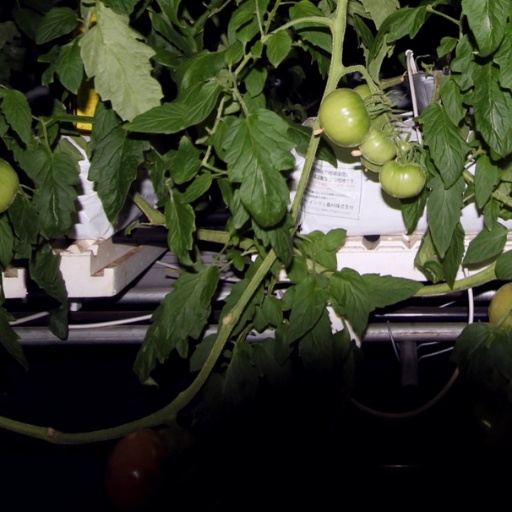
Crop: tomato